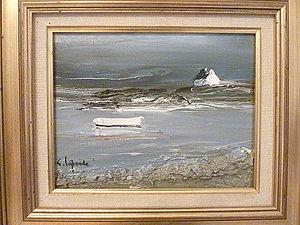
huile sur toile, Georges Laporte
Georges Laporte, né le 17 décembre 1926 à Paris où il meurt le 7 novembre 2000, est un peintre, lithographe et illustrateur français.